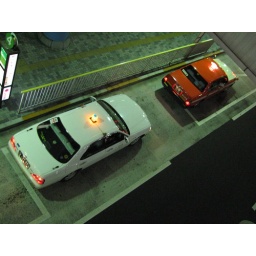
As I looked over the fence these looked like toy cars to me.